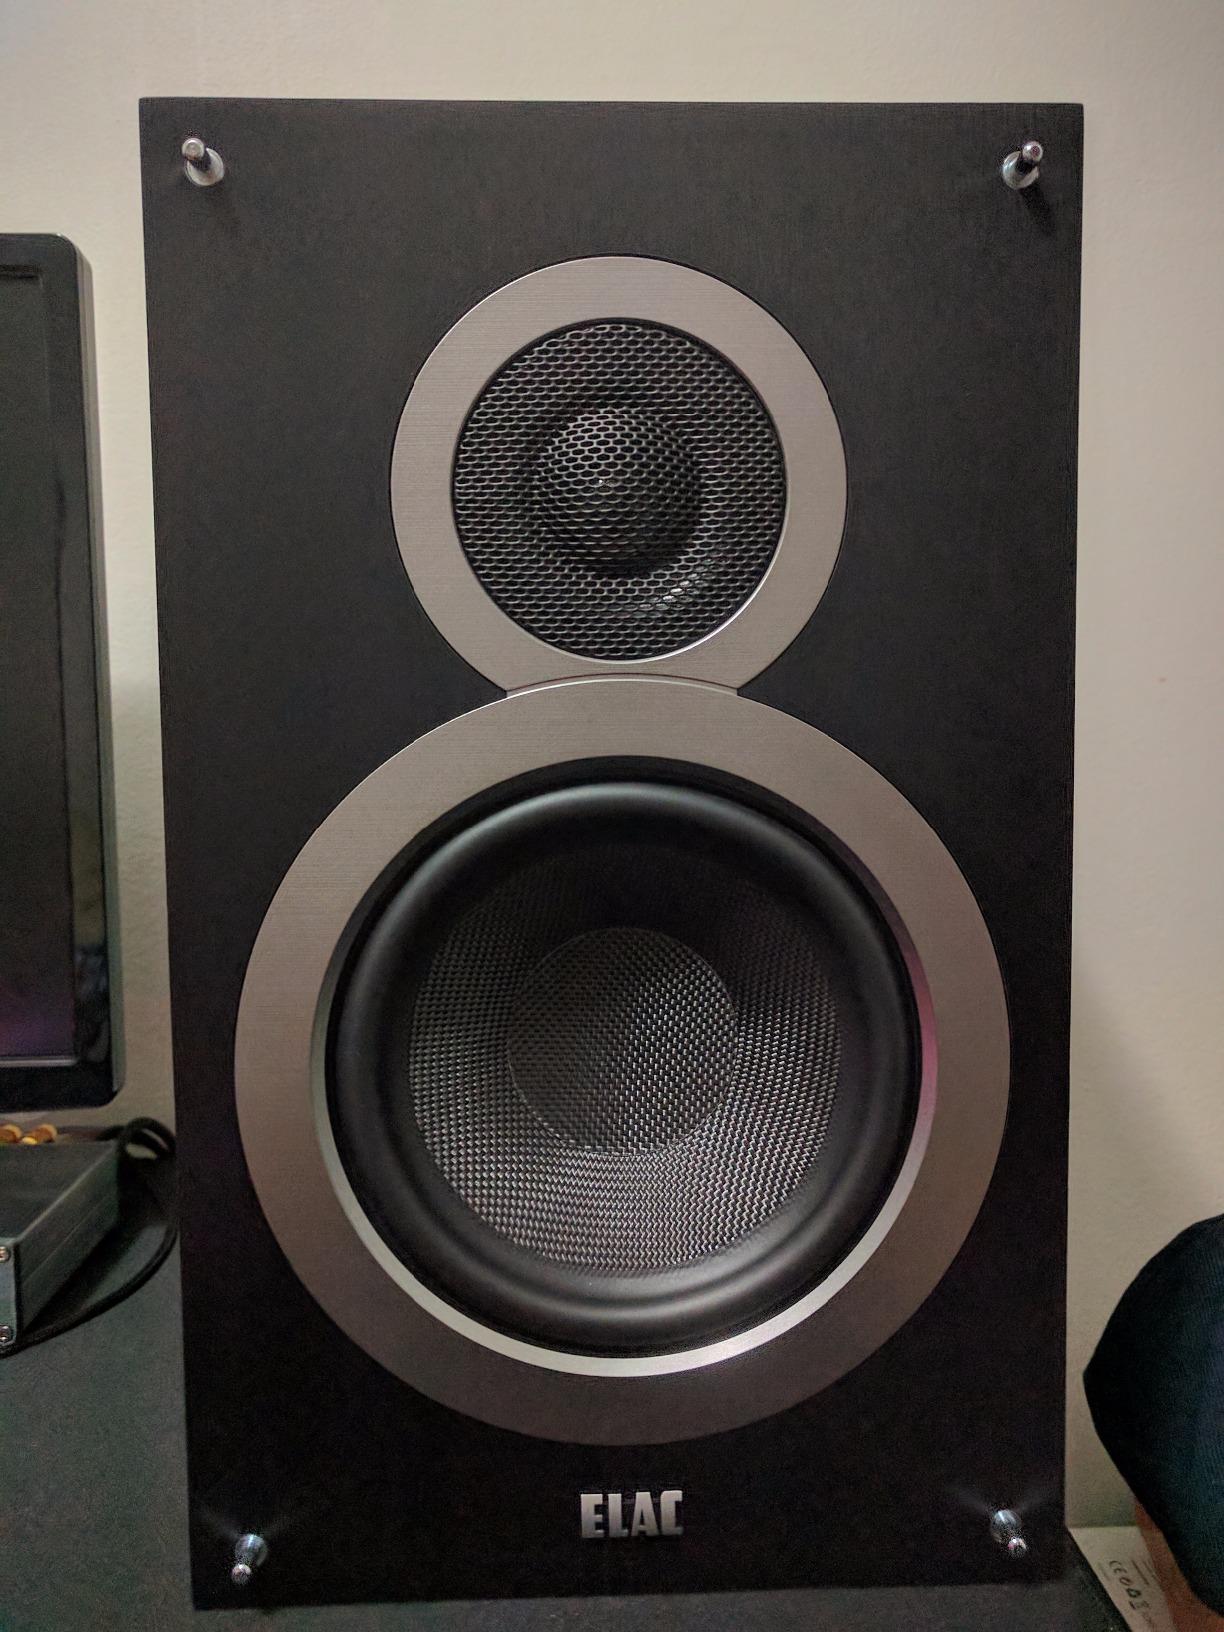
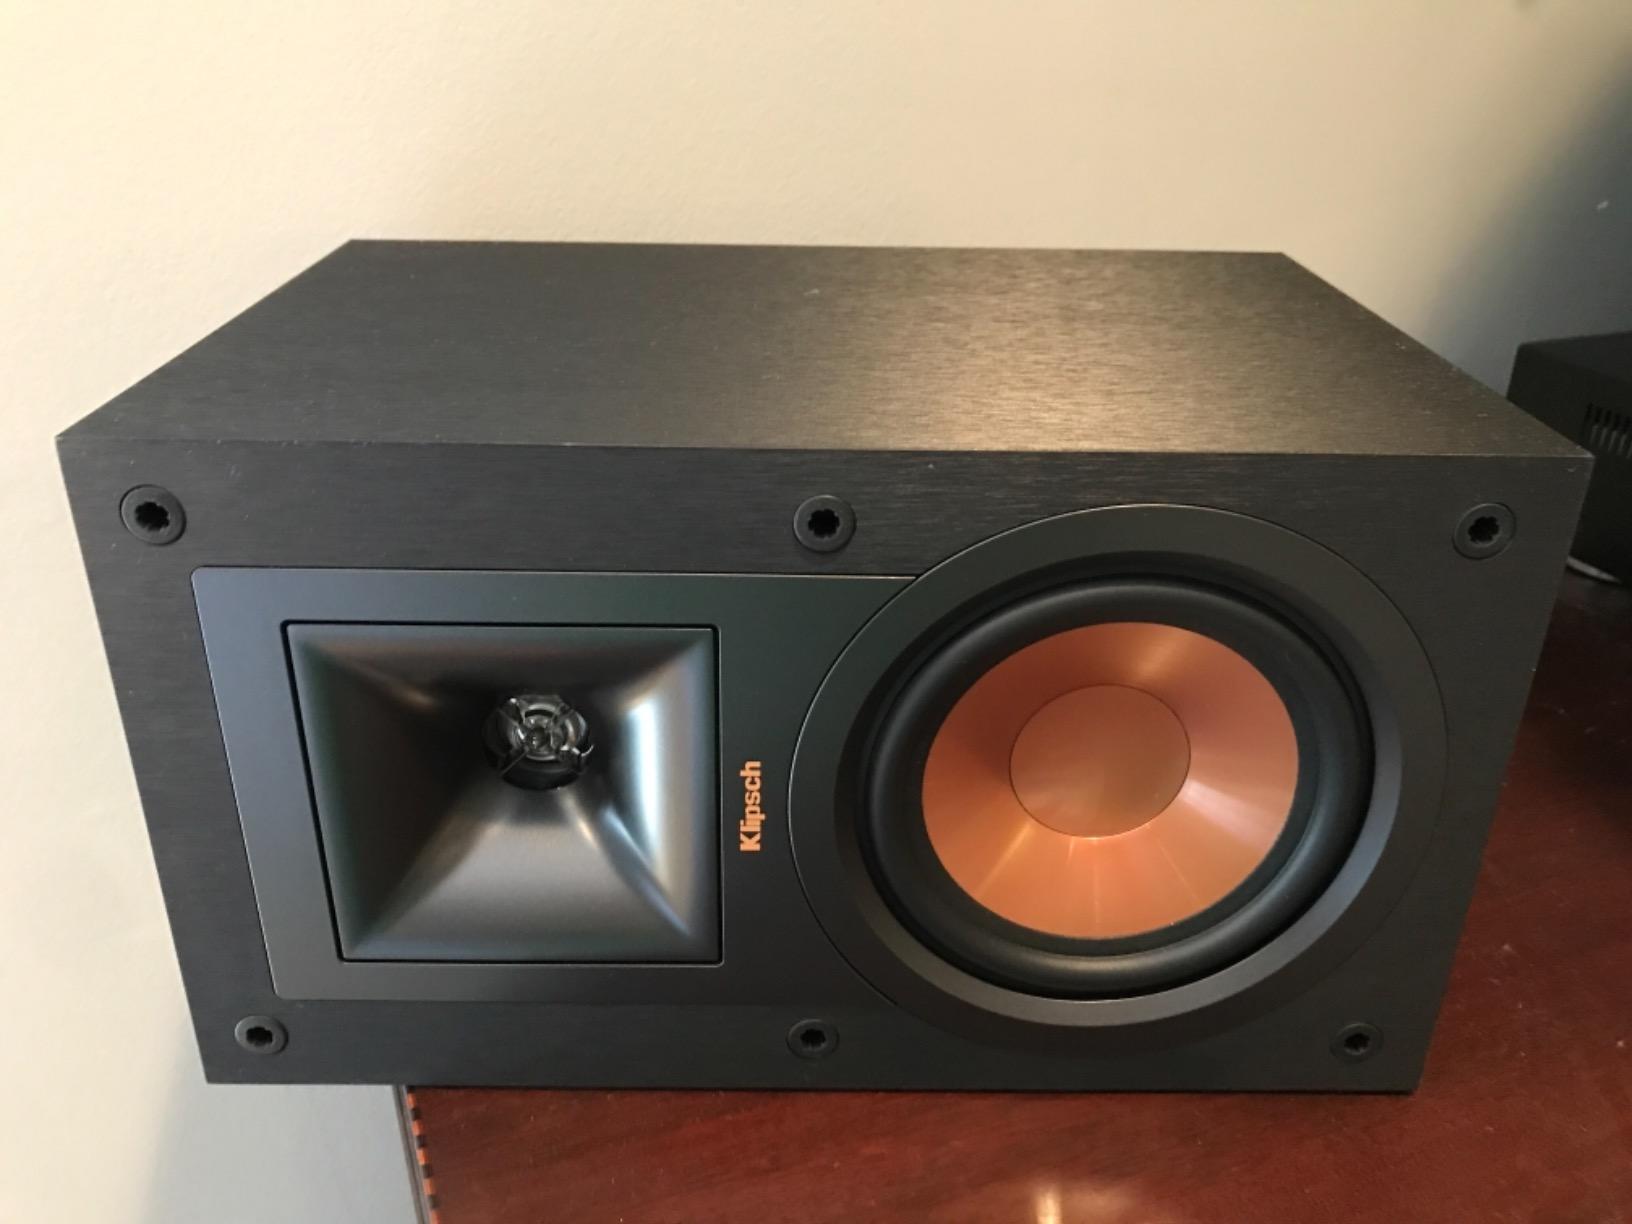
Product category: speaker
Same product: no